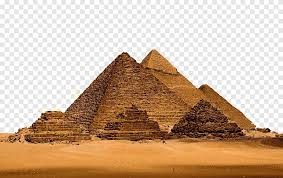
Landmark: Pyramids of Giza